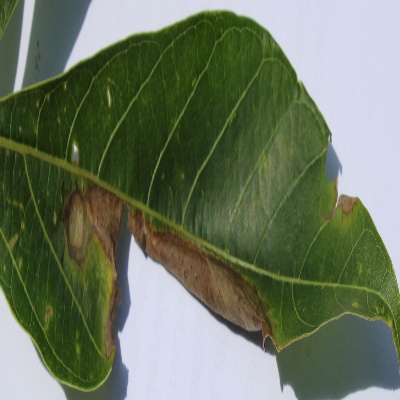
Crop: Cassava
Condition: bacterial blight